Michael Weisskopf

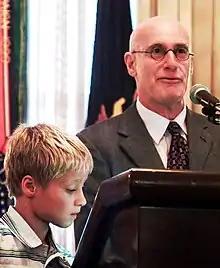
Weisskopf (with his son) on 19 August 2004, accepting the Fourth Estate Award from U.S. Army Public Affairs.

Michael Weisskopf (born 1946) is a Polk Award-winning journalist, currently working as a senior correspondent for "Time" magazine. A Pulitzer Prize finalist in 1996 for the accounts he and David Maraniss gave of the activities in 1995 following the Republican takeover of the House of Representatives in 1994, Weisskopf specialized in national and international news during 20 years at "The Washington Post".